CARe Medical College

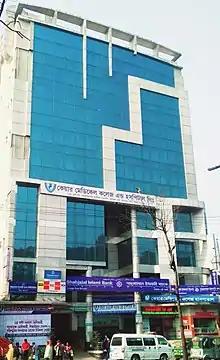
CARe Medical College Hospital Campus

CARe IVF provides the most modern treatments for infertility, pertaining to international health guidelines. It expanded into the field of maternal and child healthcare. These services include maternal health checkups, counselling, child vaccinations and social awareness education about perinatal disease.